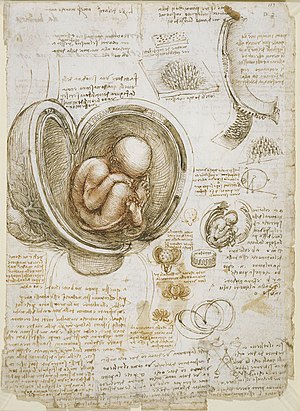
Værker af Leonardo da Vinci
Liste over værker af Leonardo da Vinci.